Virgin Balloon Flights

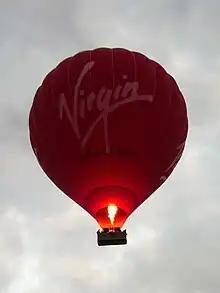
A Virgin hot air balloon flying over Cambridge.

Virgin Balloon Flights, with headquarters in Telford, Shropshire, began flying hot air balloons in 1994 and its passengers are still flown in red and white balloons with the Virgin Group logo on the side of the balloon.